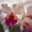
Label: orchid